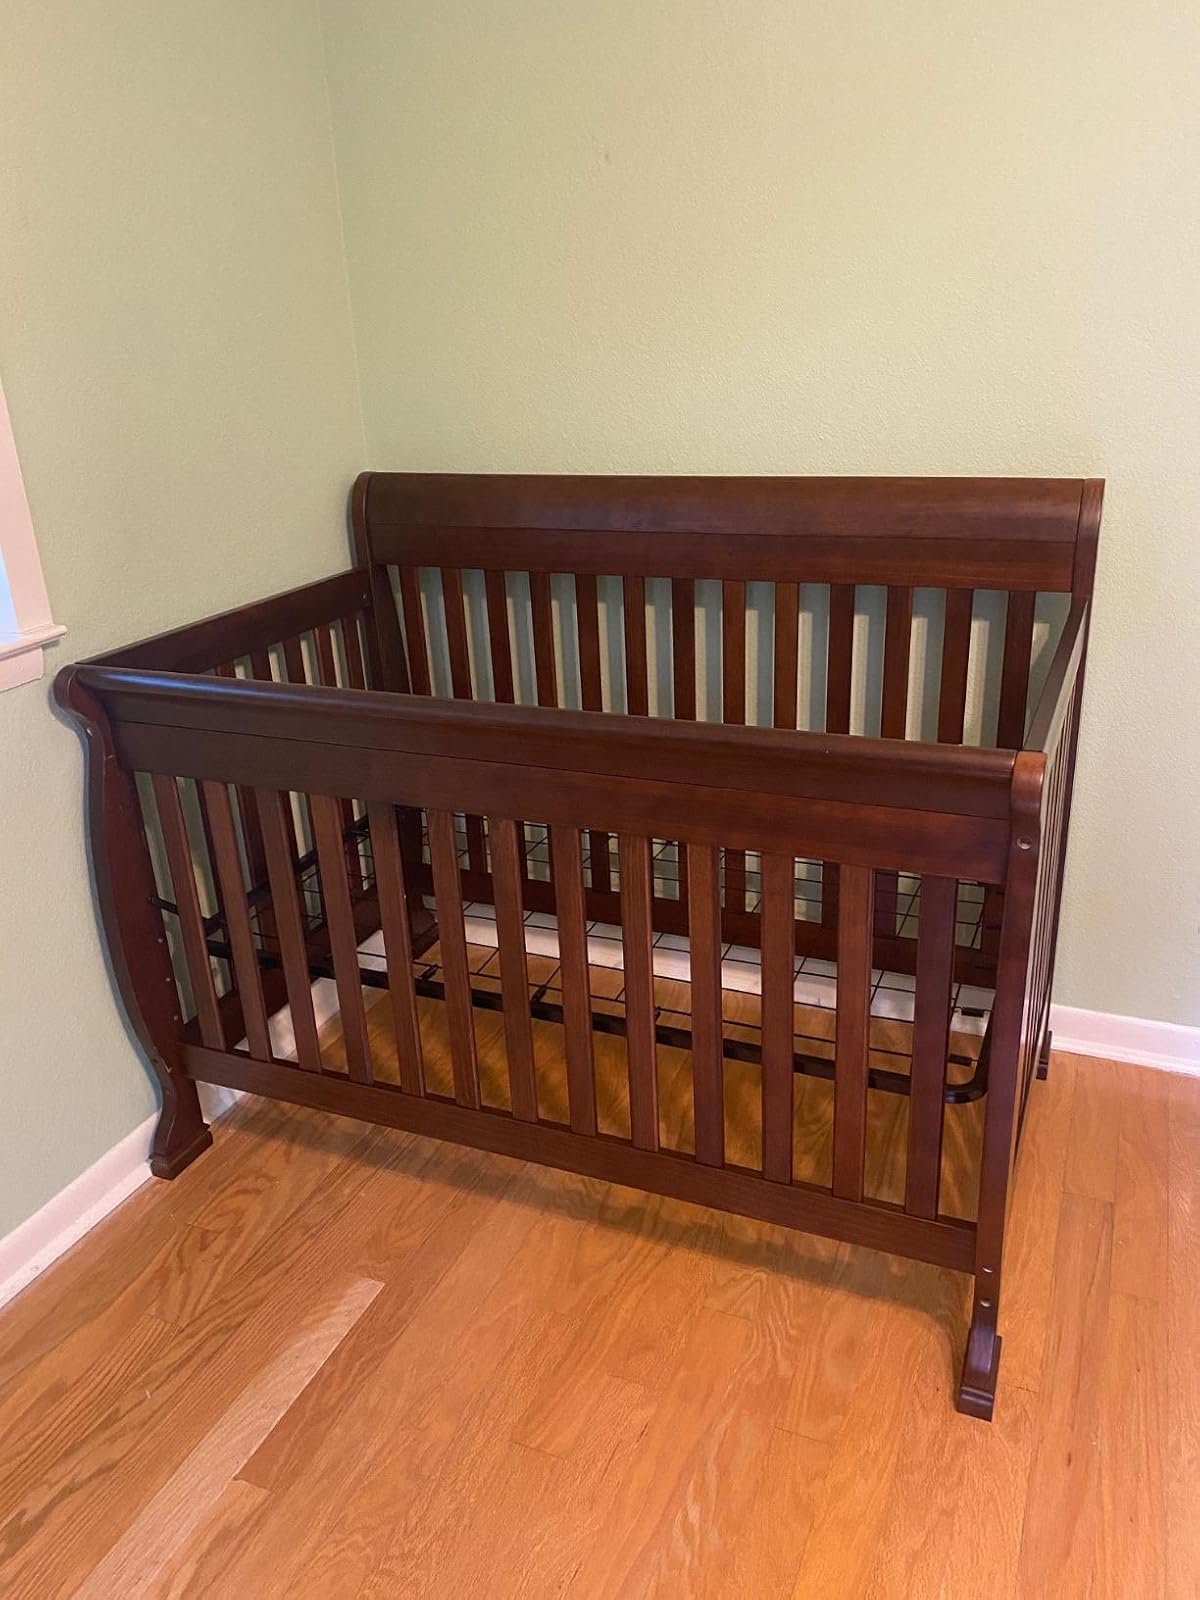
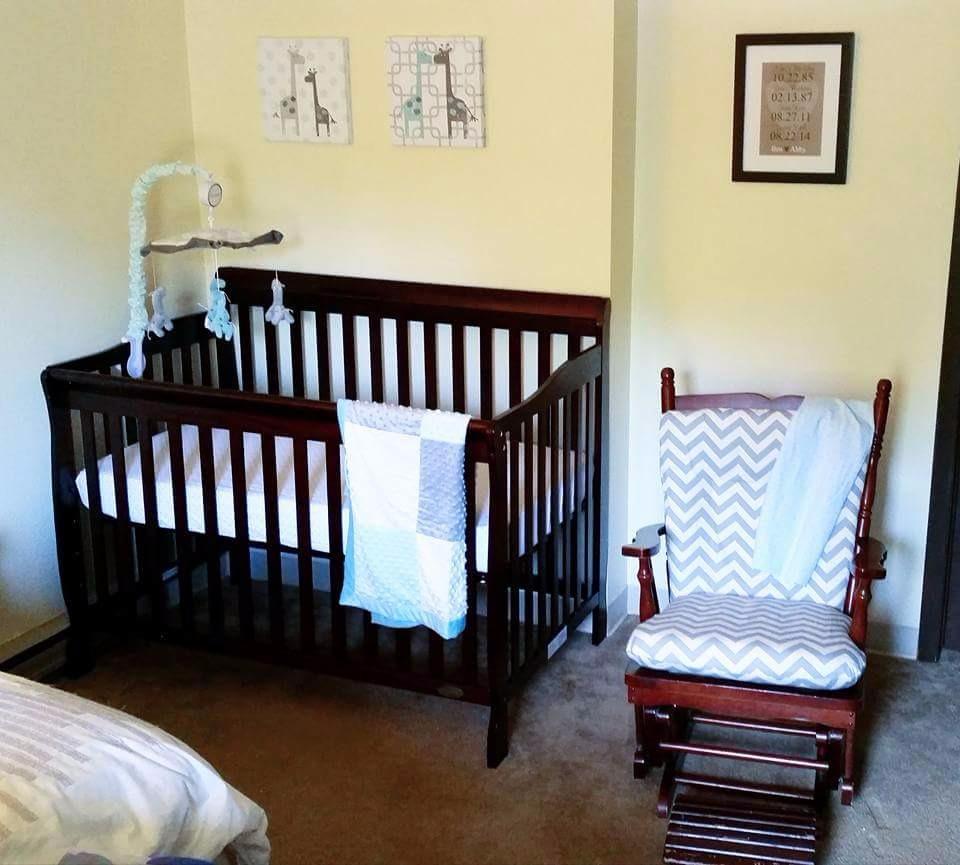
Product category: products_crib
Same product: no